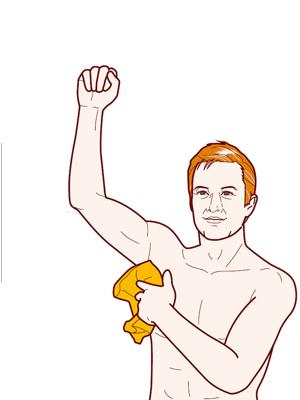
回答: ドラマでよく使う、口元に当てて気絶させるハンカチの製造現場